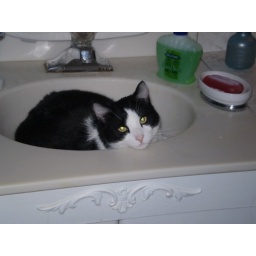
This was a first...finding him in my bathroom sink one day!